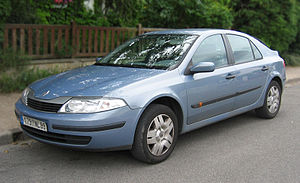
Renault Laguna / De enkelte generationer
Renault Laguna var en stor mellemklassebil fra den franske bilfabrikant Renault. Den afløste i starten af 1994 den i foråret 1986 introducerede Renault 21.